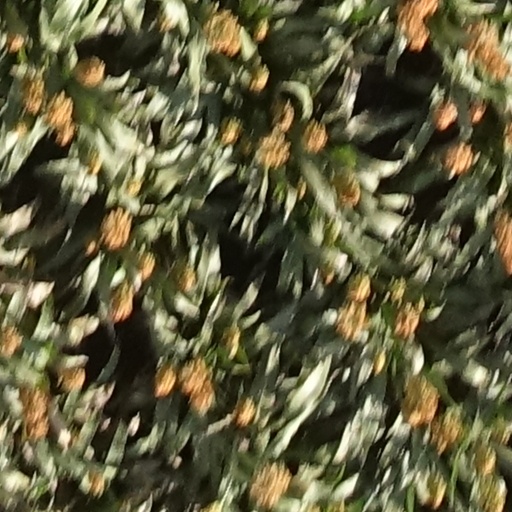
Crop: sorghum